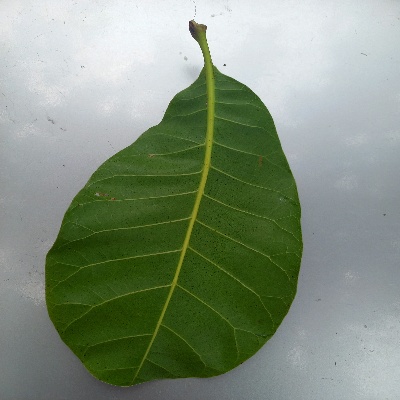
Crop: Cashew
Condition: healthy